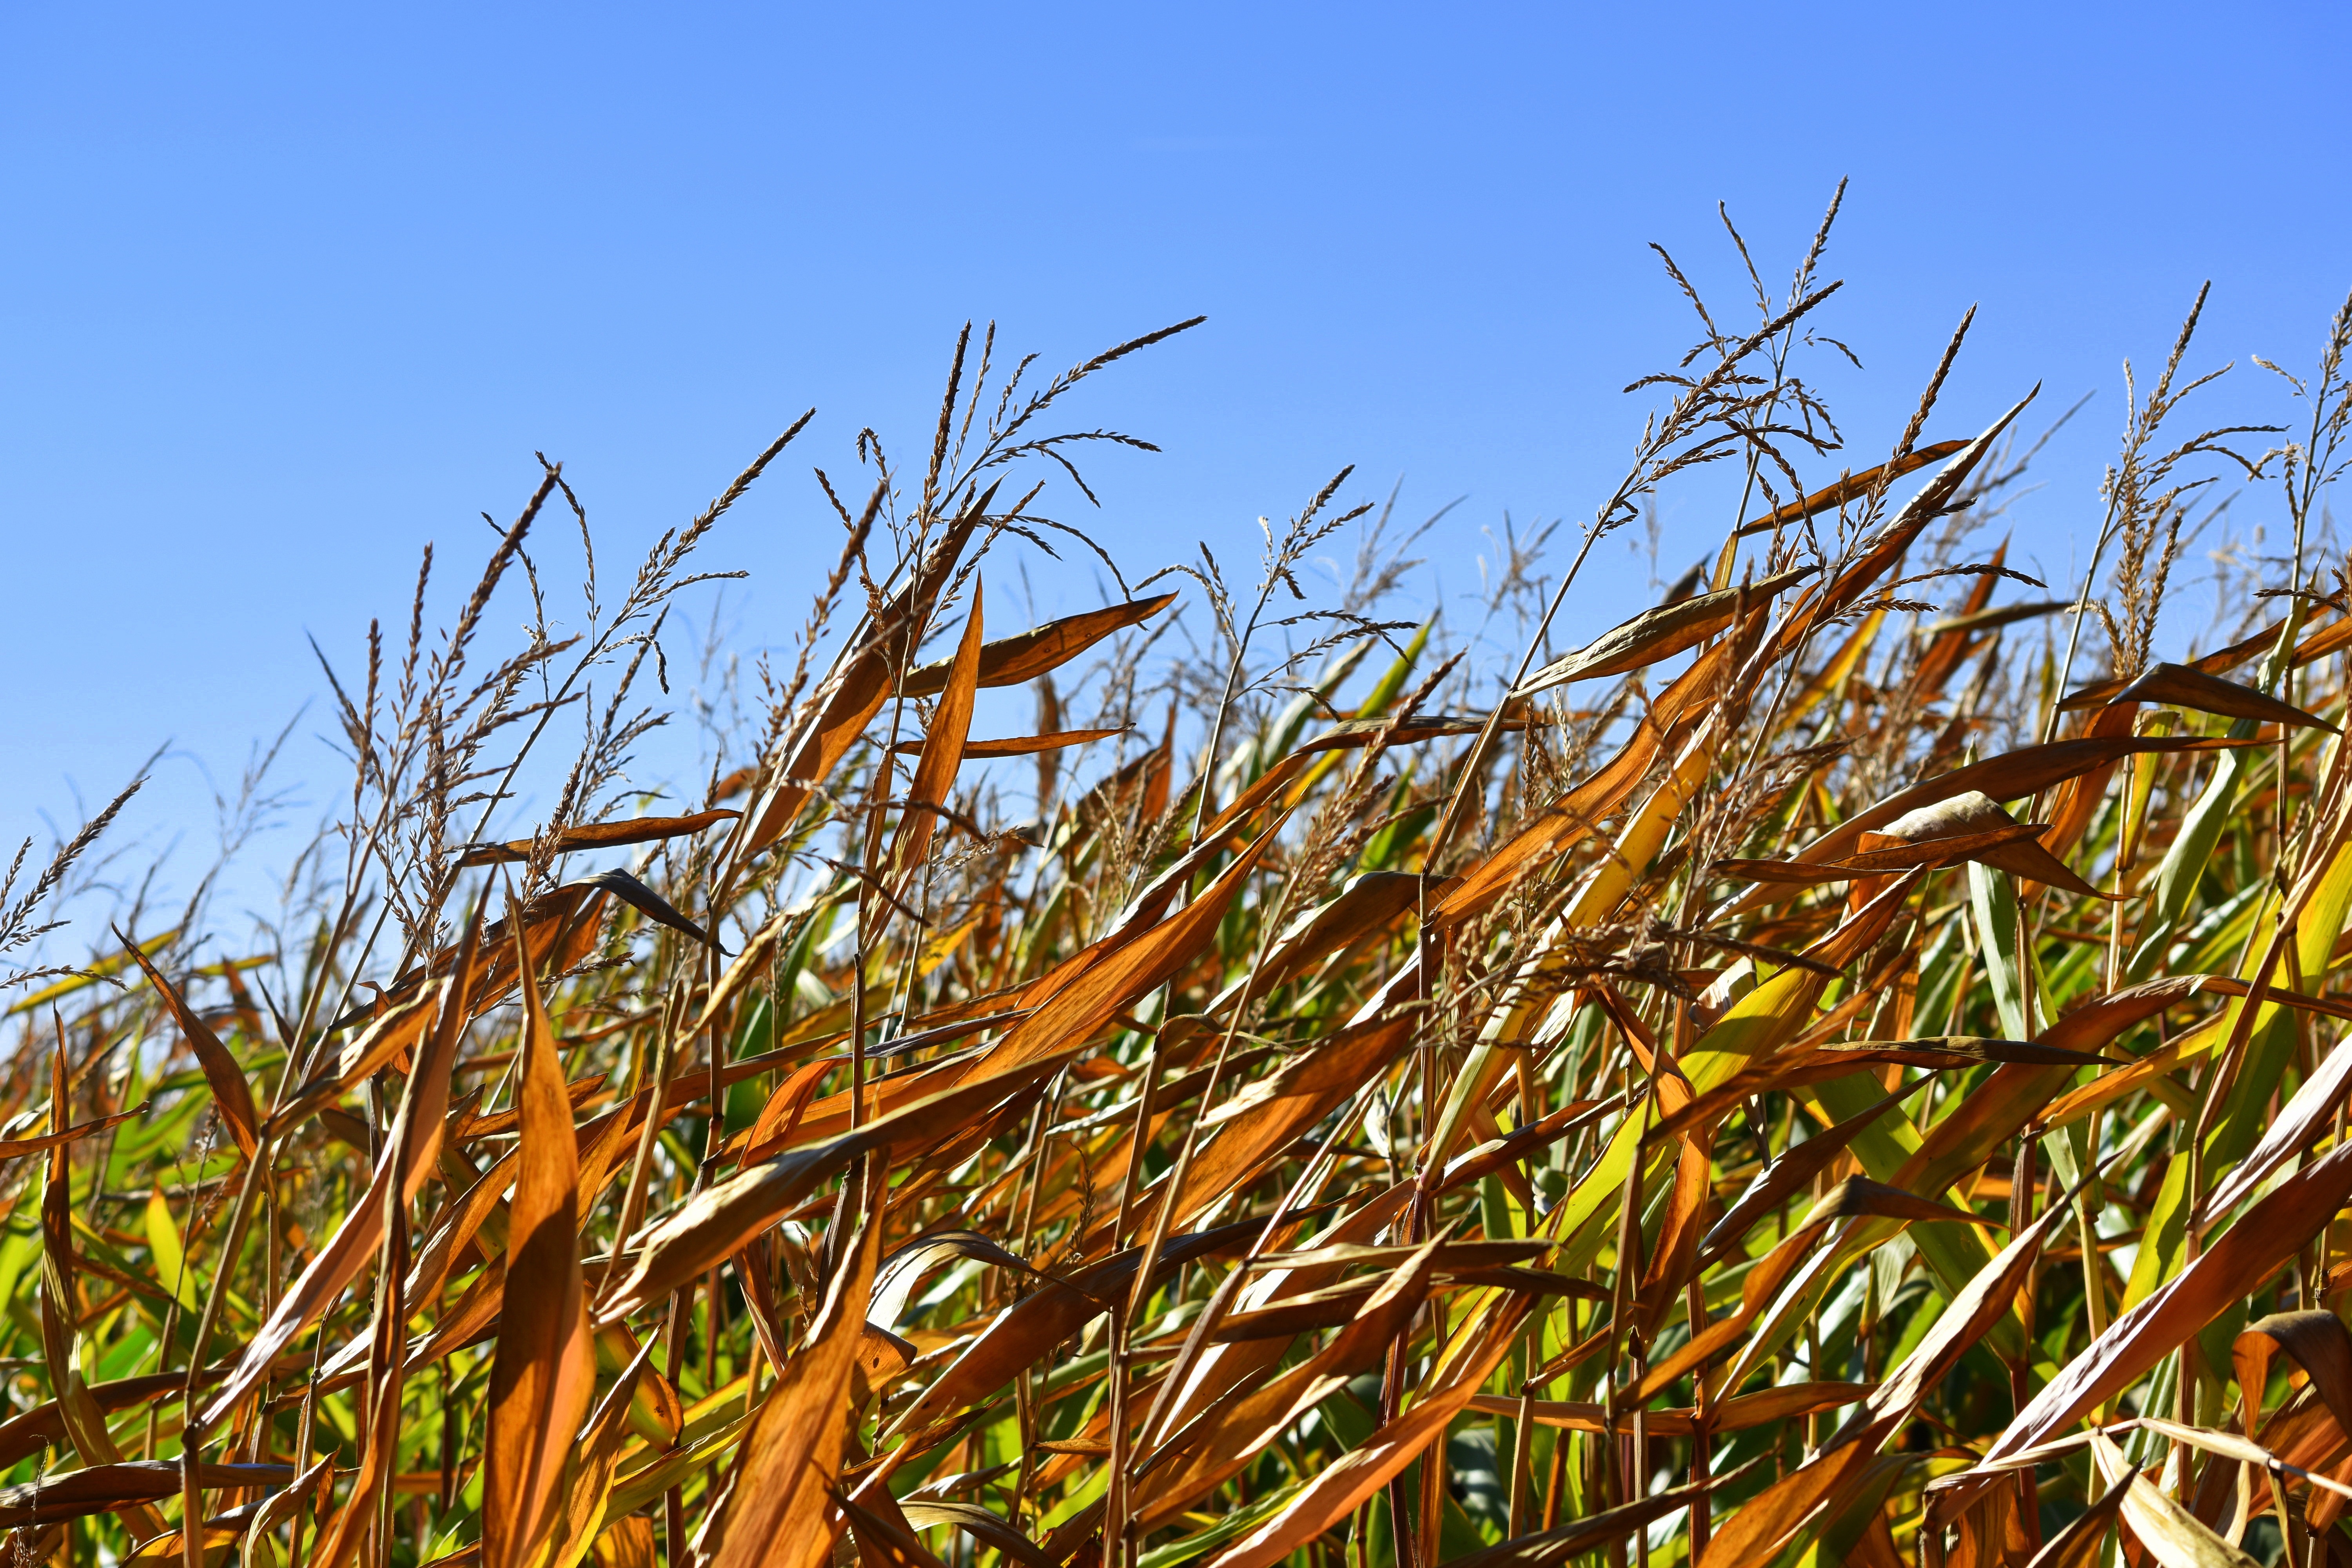
landscape, nature, grass, branch, plant, field, prairie, air, flower, food, crop, autumn, corn, agriculture, flask, grass family, phragmites